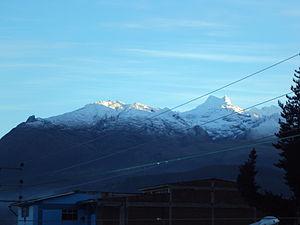
Le Vallunaraju, ou Wallunaraju, est une montagne de la cordillère Blanche dans les Andes péruviennes. Elle s'élève à 5 686 m d'altitude et est située dans la province de Huaraz, dans la région d'Ancash. Le Vallunaraju se trouve au sud-ouest du Ranrapalca et de l'Ocshapalca.
La « Très Noble et Généreuse Ville de Huaraz » et « Capitale de l'Amitié Internationale » se situe dans la partie centrale de la Cordillère des Andes péruvienne, au centre du département de Ancash, sur la rive droite de la rivière Santa à 3 052 m d'altitude dans la vallée Callejón de Huaylas.